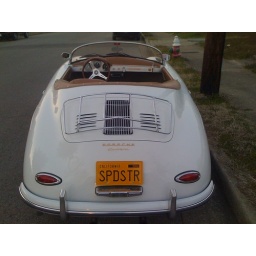
This gorgeous Porsche 356 was spotted parked in front of my office on Villa Place in the Edgehill Village development.